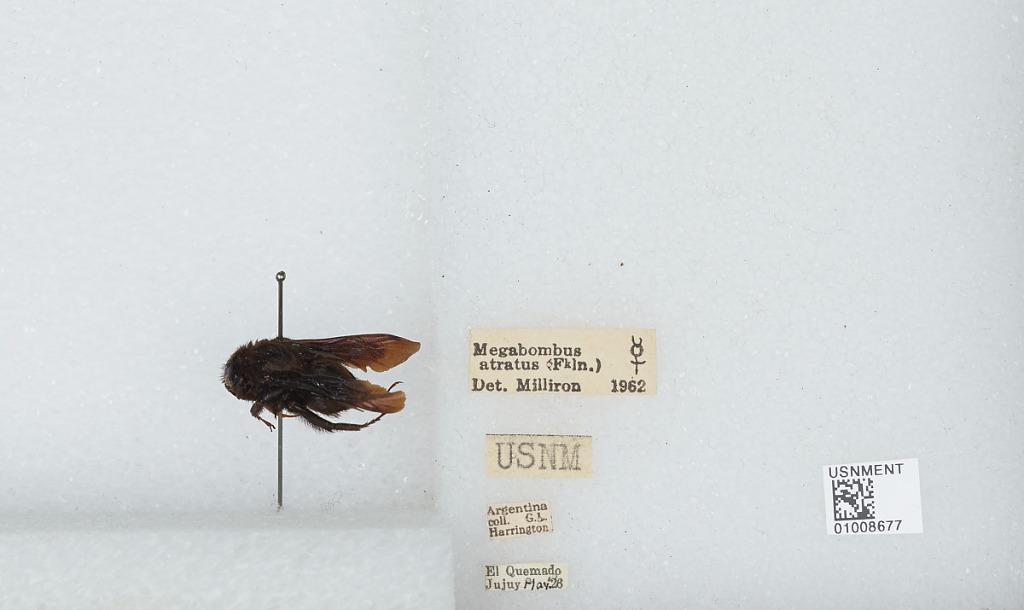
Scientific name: Bombus (Fervidobombus) atratus Franklin
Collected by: G. Harrington
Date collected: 1926-5-1
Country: Argentina
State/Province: Jujuy
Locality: El Quemado
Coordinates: -24.1049, -64.8245
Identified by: Milliron